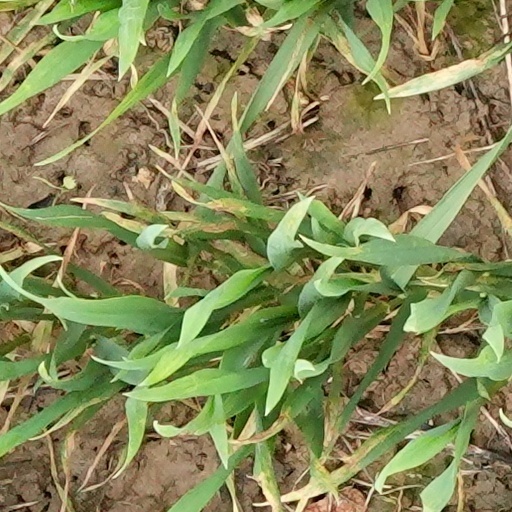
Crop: wheat